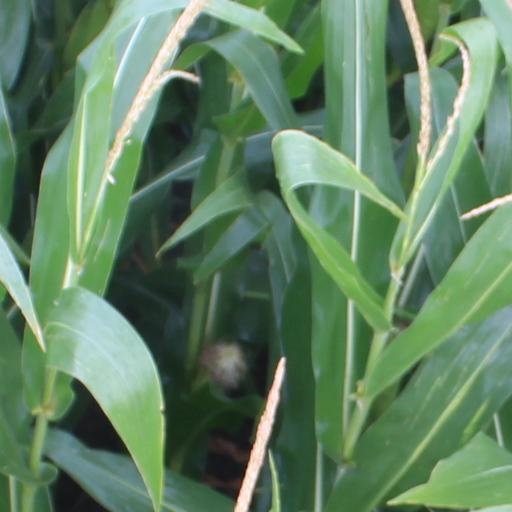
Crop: maize; corn